A Time for Singing

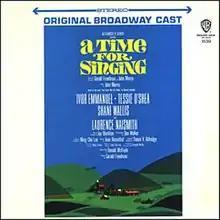
Original Cast Album

A Time for Singing is a musical with music by John Morris, lyrics by Gerald Freedman and John Morris, and a book by Freedman and Morris. The work was based on Richard Llewellyn's novel of a Welsh mining village, "How Green Was My Valley". The show takes place in the memory of Protestant minister David Griffith, recalling conflict within the Morgan family over the possible formation of a miners' union within the village, and the romance between Griffith himself and Angharad of the Morgans, who ultimately marries the mine owner instead.